2002 FIFA World Cup final

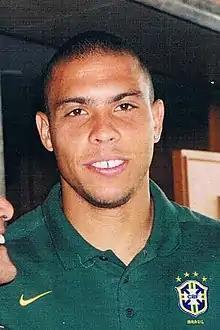
Portrait view of Ronaldo wearing a polo shirt, taken indoors

One minute into the second half, Jeremies had a chance to give Germany the lead when Neuville found him in an unmarked position from a corner kick, but his header was blocked by the foot of Edmílson. They had another opportunity in the 50th minute, when Neuville struck a free kick from long range towards the corner of the goal, but Brazilian goalkeeper Marcos tipped the shot onto the post. Three minutes later, Roberto Carlos crossed into the penalty area where Gilberto Silva met the ball with a header, but Kahn was able to make the save. Ronaldo then hit a shot at the German goal which was blocked by Ramelow, before Klose passed to Frings at the other end and he hit his attempt over the crossbar. A shot two minutes later from Dietmar Hamann also went over the goal. Then, in the 62nd minute, Schneider sent a ball into the Brazilian penalty area which Neuville was unable to reach.